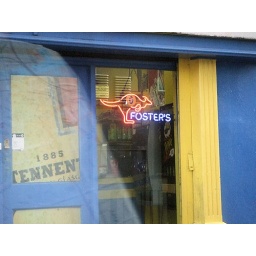
Fosters sign in window of Chilled off-licence, cnr Braemar St Falls Rd.